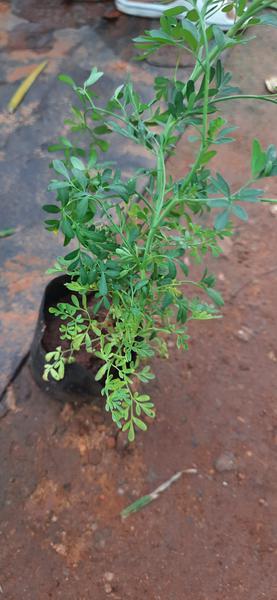
Plant: Nagadali